Sacheen Littlefeather

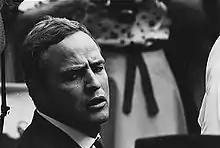
Marlon Brando at the March on Washington in 1963

Accounts of how Littlefeather initially met Marlon Brando vary. In one of her first interviews after the speech, she mentioned that they met "through his interest in the Indian movement". An account from the night of the Oscar ceremony describes Francis Ford Coppola observing Littlefeather on a TV monitor backstage and stating "Sacheen Littlefeather. She lives in San Francisco. She's a friend of mine that I introduced to B ... She's an Indian princess."